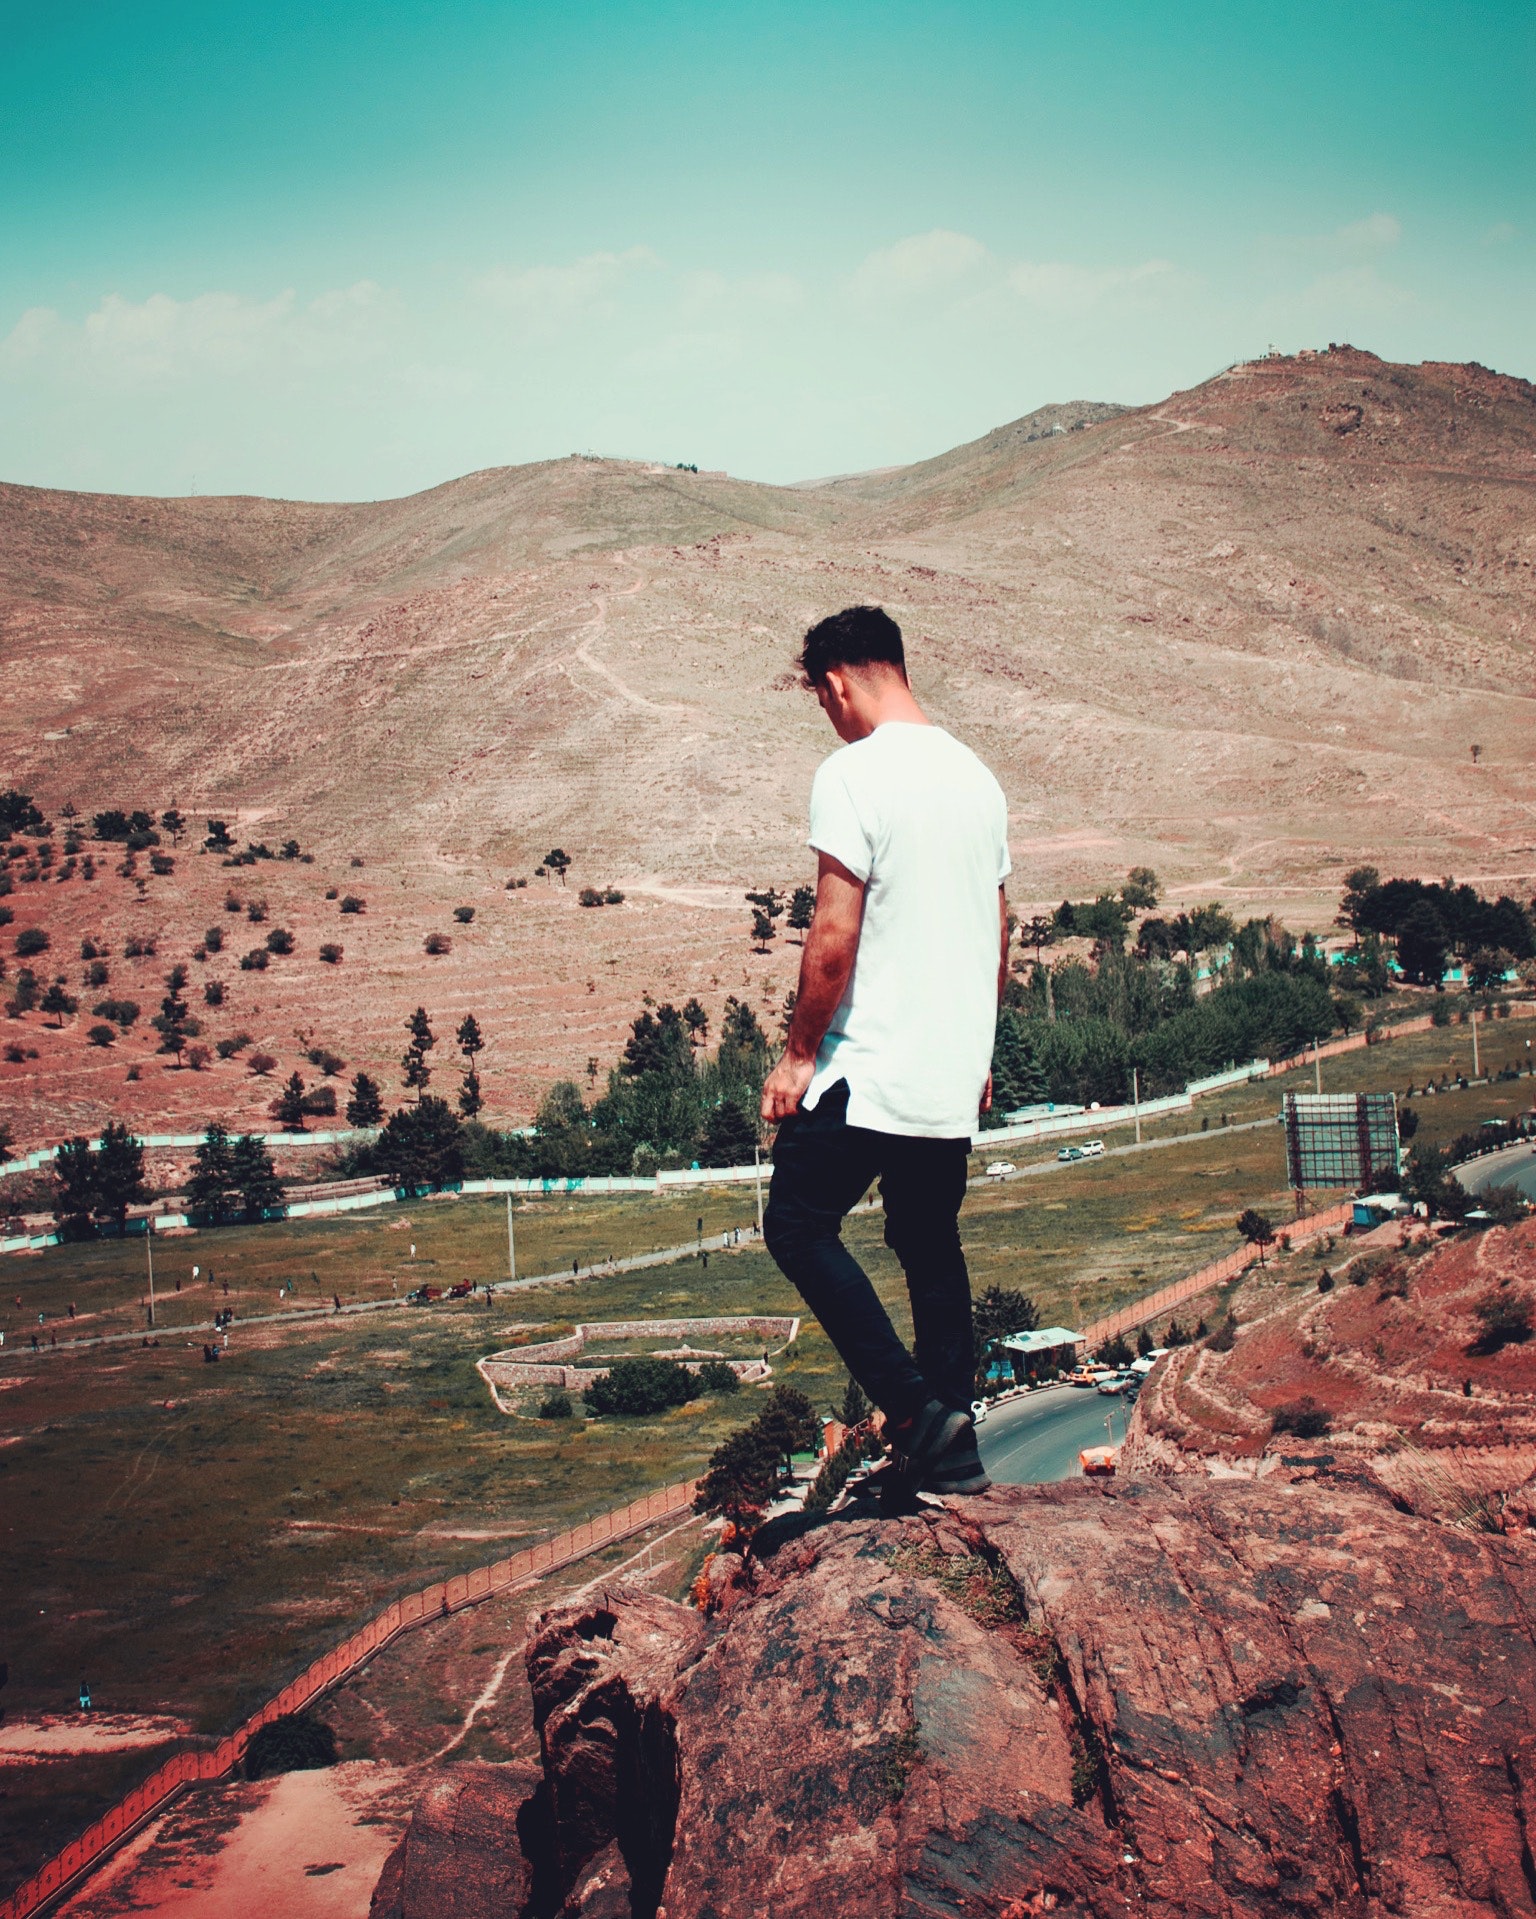
sky, wadi, wilderness, mountain, tree, landscape, cloud, rock, tourism, hill, vacation, photography, valley, geology, badlands, recreation, soil, national park, plant, shadow, road, travel, desert